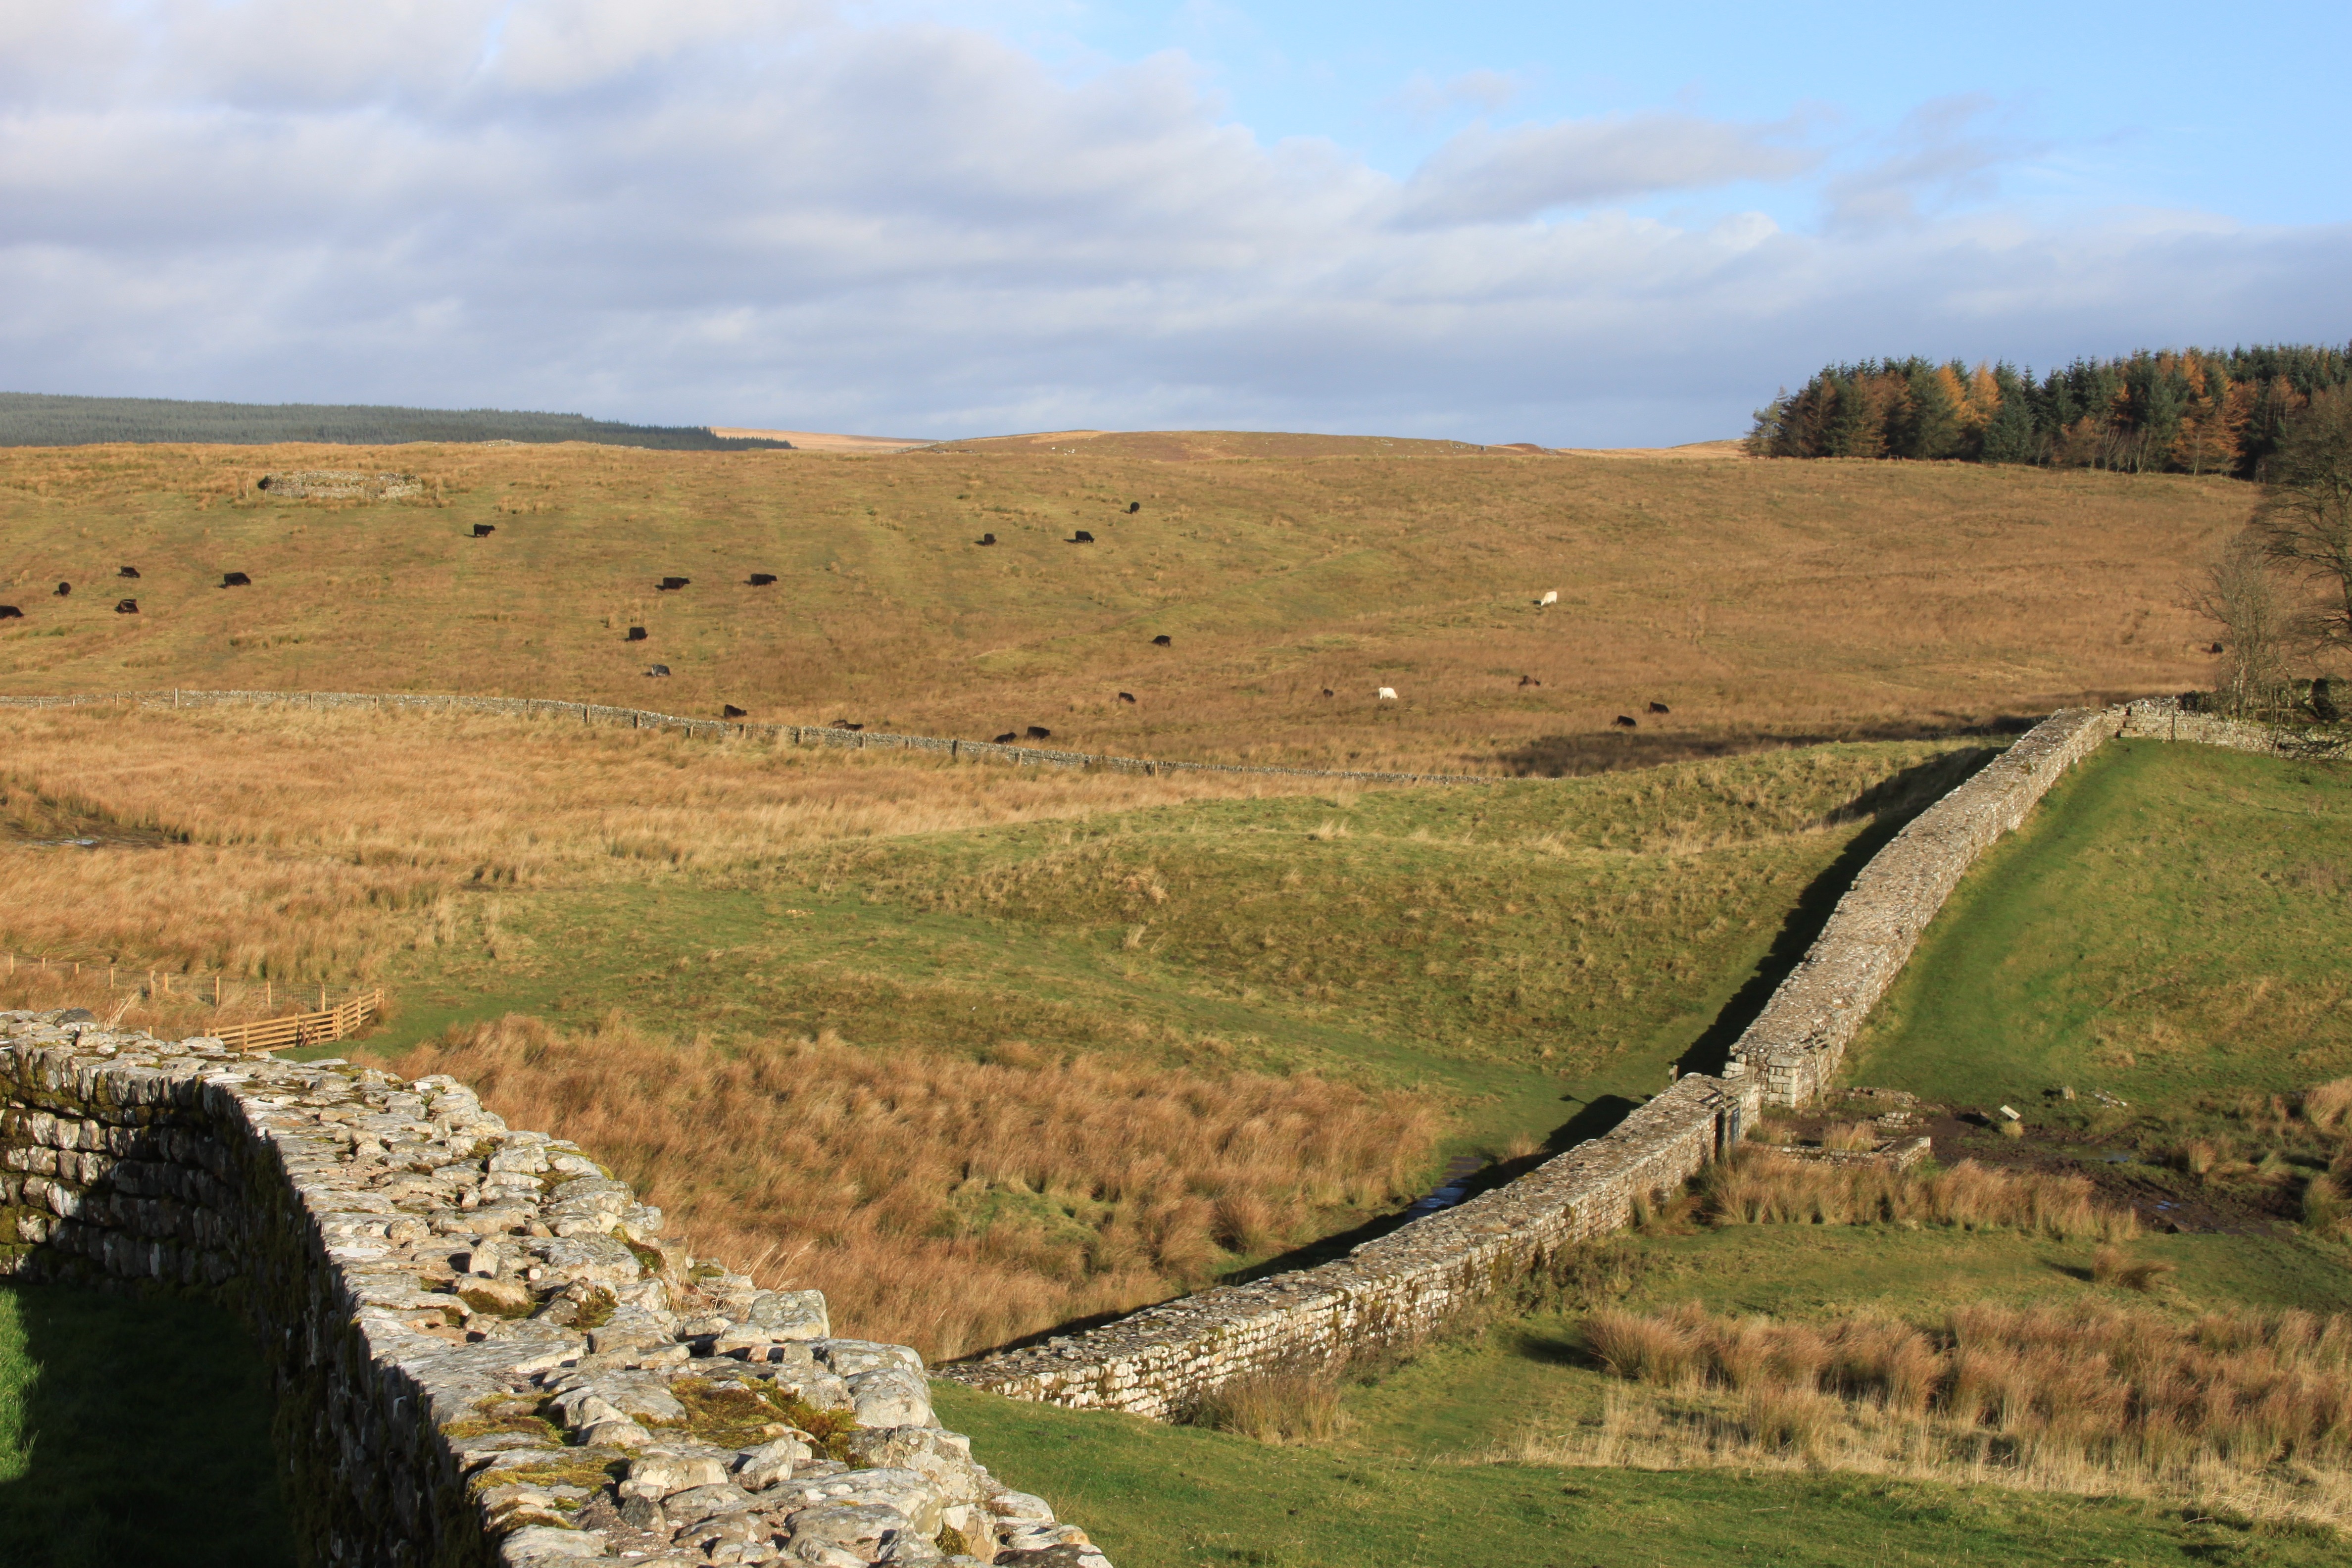
landscape, mountain, field, prairie, hill, wall, valley, stone, travel, castle, ancient, landmark, reservoir, historic, fortification, tourism, terrain, waterway, plain, medieval, fortress, geology, stronghold, grassland, ruins, badlands, plateau, roman, history, fort, fell, ecosystem, steppe, rural area, landform, geographical feature, mountainous landforms